Playhouse (Philippine TV series)

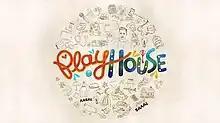
Title card

Playhouse (sometimes stylized as PlayHouse, PlayHOUSE or playHouSE) is a Philippine television drama romantic comedy series broadcast by ABS-CBN. Directed by Jeffrey R. Jeturian and Paco Sta. Maria, it stars Zanjoe Marudo and Angelica Panganiban. It aired on the network's PrimeTanghali line-up from and worldwide on TFC from September 17, 2018 to March 22, 2019, replacing "Sana Dalawa ang Puso" and was replaced by "Nang Ngumiti ang Langit".